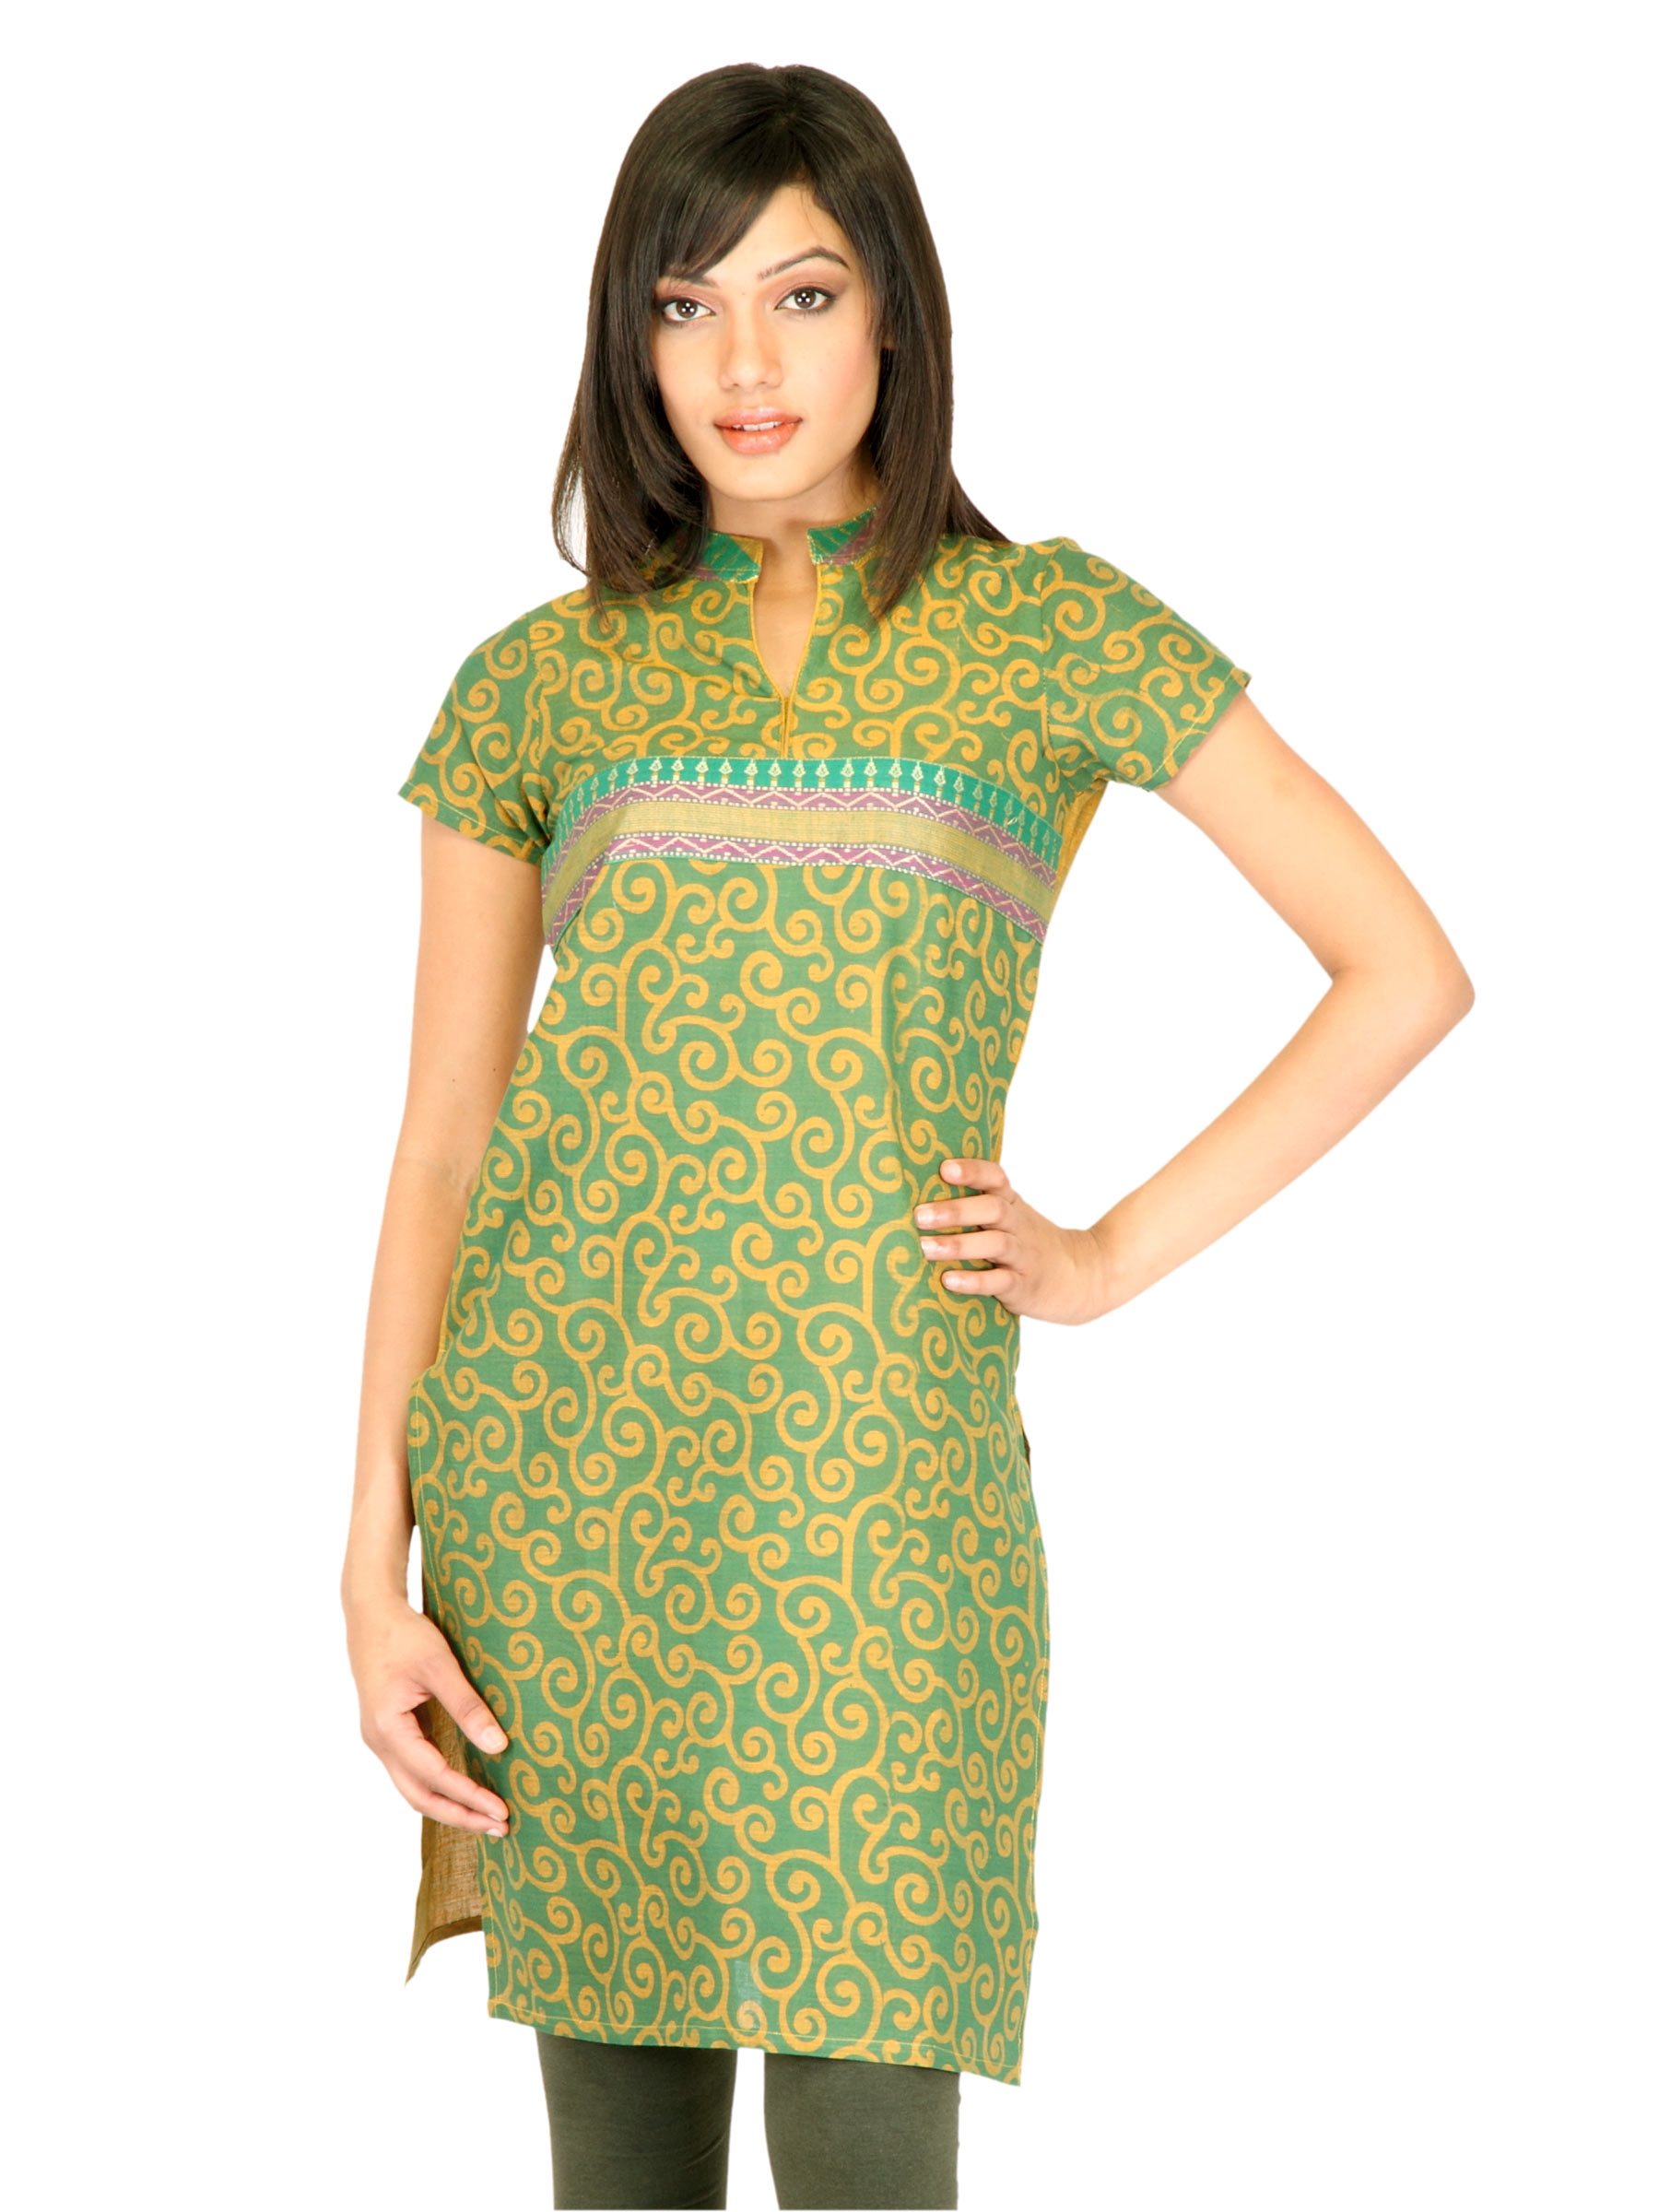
Vishudh Women Cotton Silk Green Kurtas
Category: Apparel / Topwear / Kurtas
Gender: Women
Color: Green
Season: Fall 2011
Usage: Ethnic